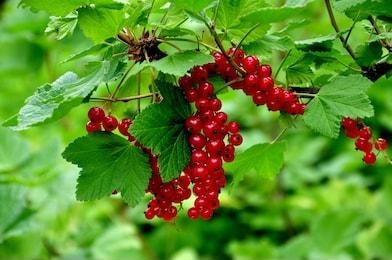
Label: redcurrant